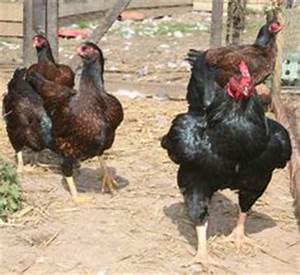
Label: gallina